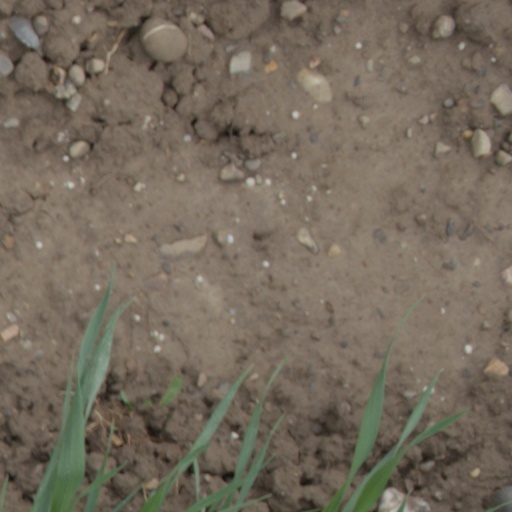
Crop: wheat